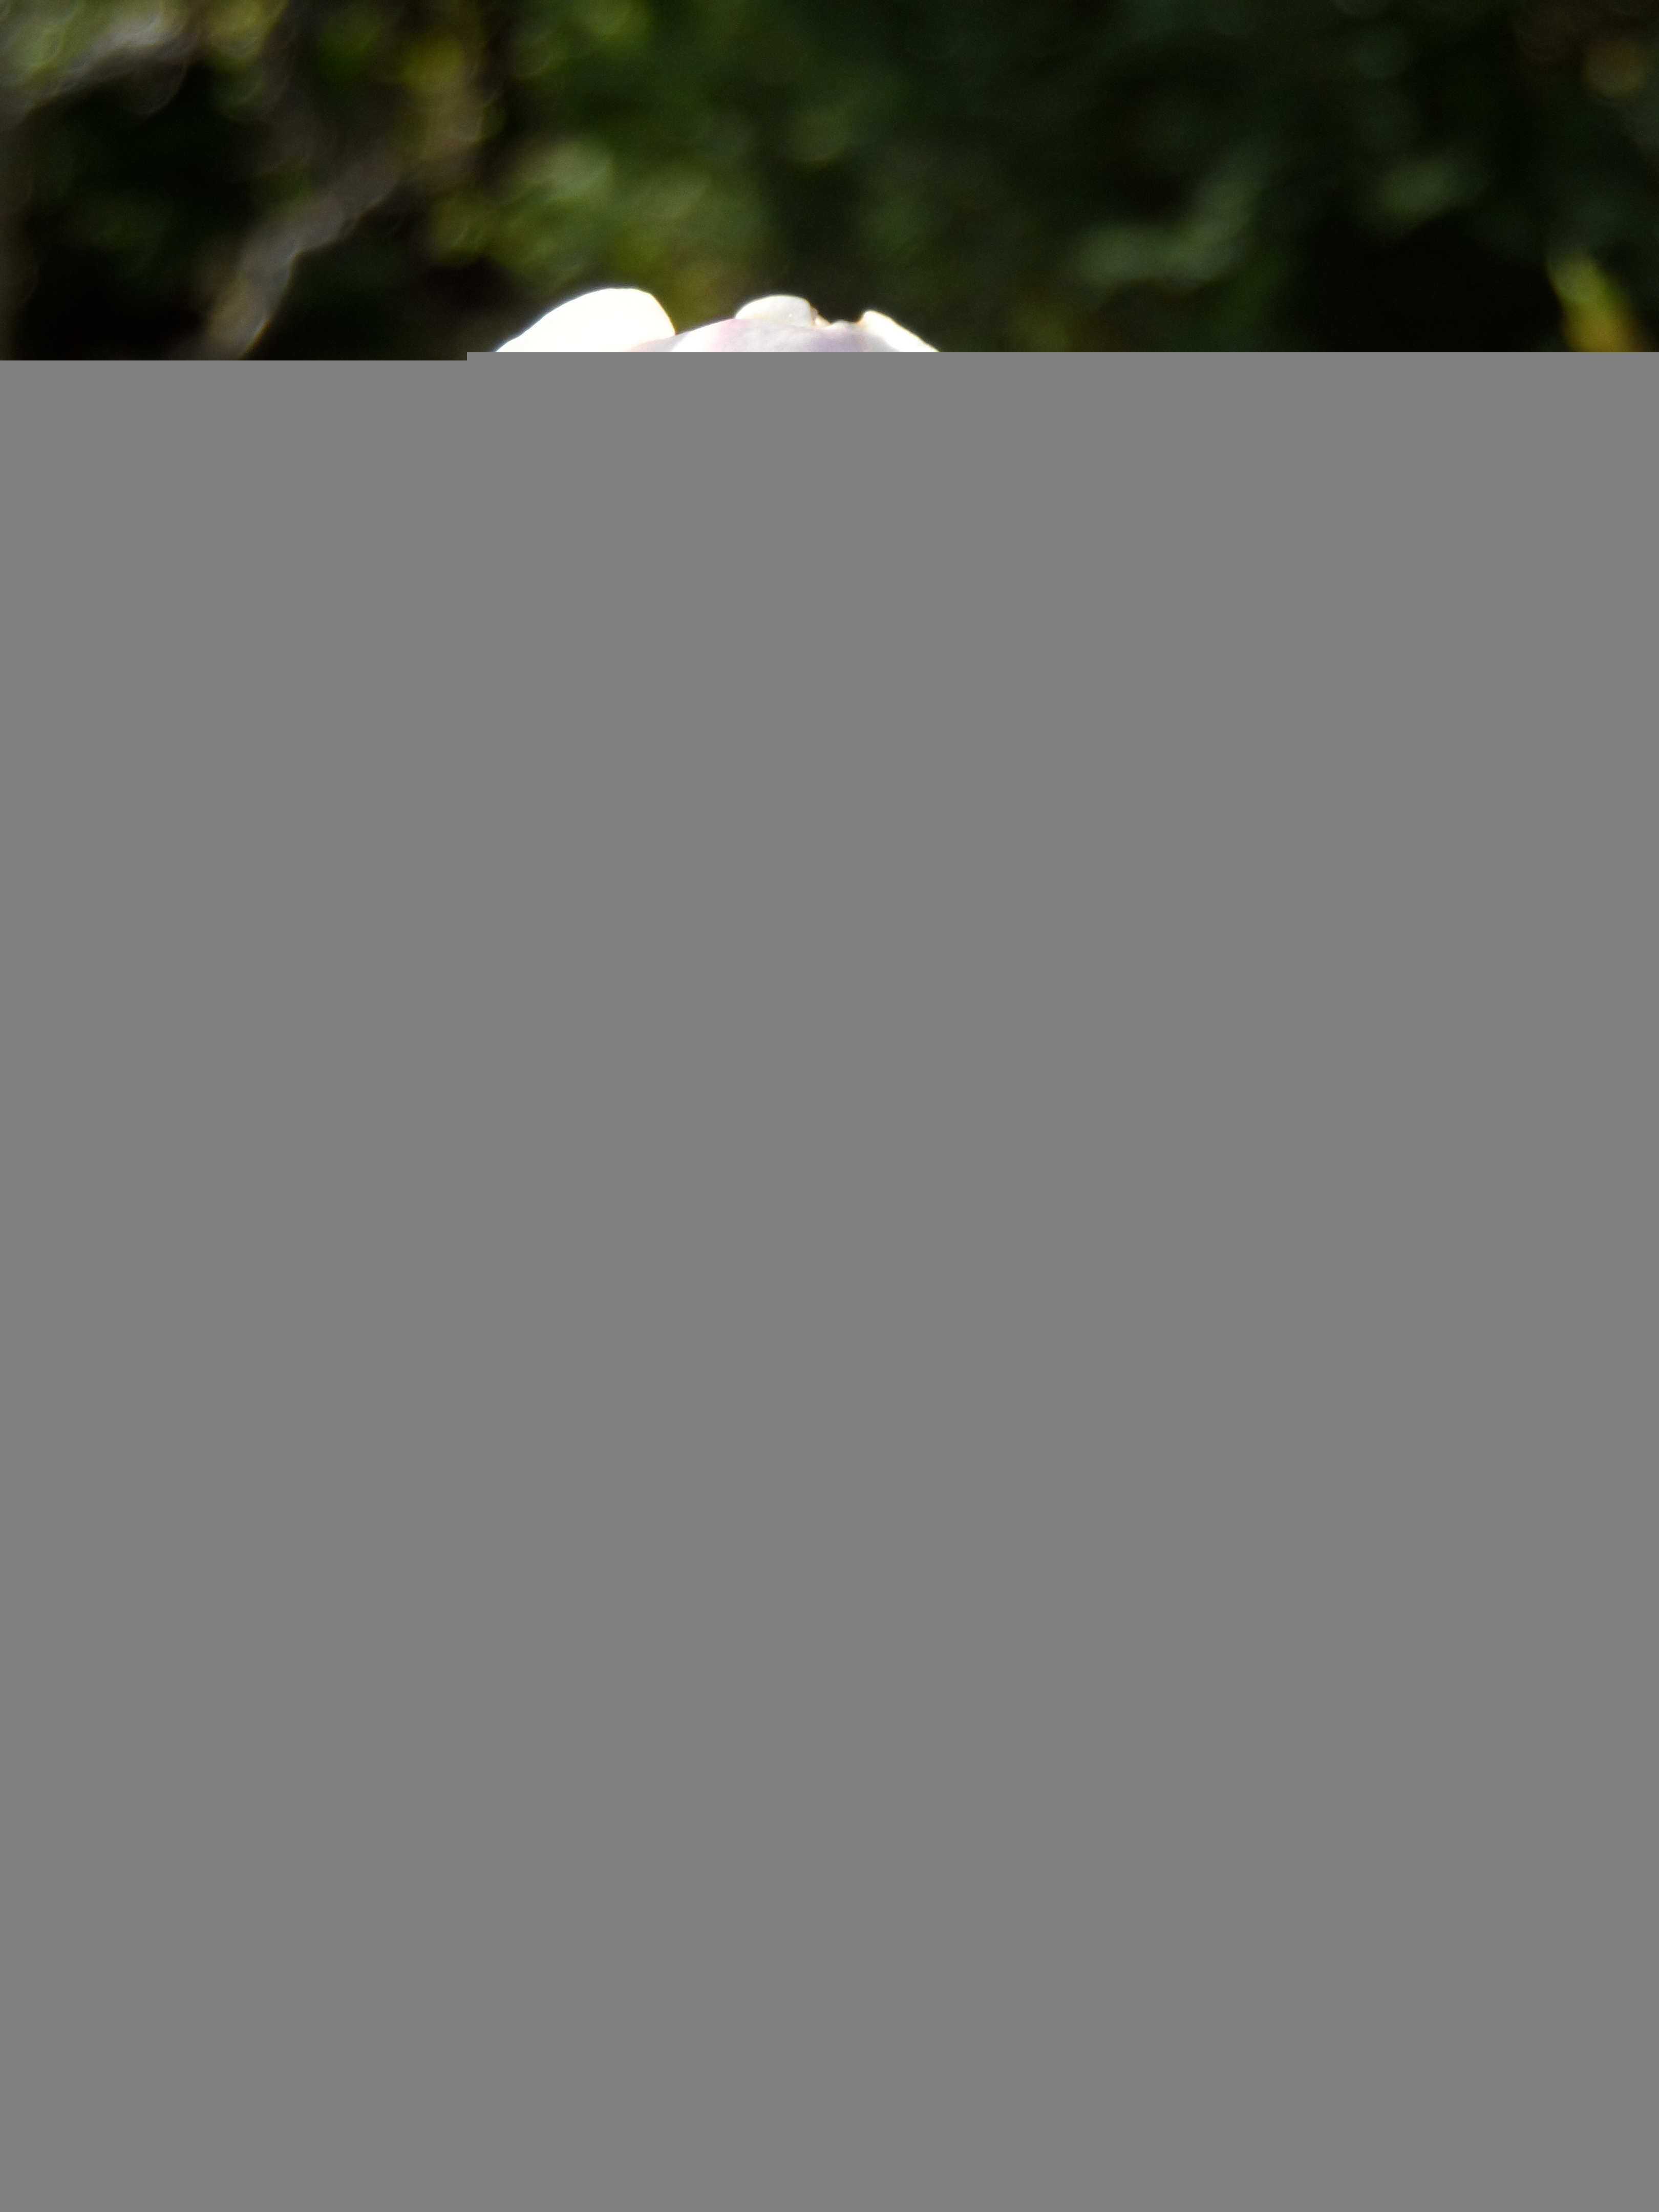
nature, blossom, light, plant, white, flower, bloom, glass, spring, green, column, grow, curtain, garden, pink, close, lighting, flora, sprout, single flower, interior design, bright, closed, ornamental, magnolia, bud, shape, fragrant, calyx, cauliflower, splendor, inflorescence, spring awakening, fr hlingsanfang, green stuff, seed plant, spring magic